FEMM (duo)

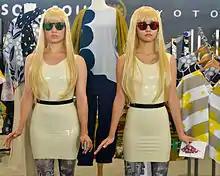
FEMM portray themselves as two plastic dolls, known as mannequins (pictured at the J-Pop Summit in 2015).

There are two roles that play out through the FEMM project; the mannequins and the agents. According to Honey-B, RiRi is a "combat" mannequin that wears "rather aggressive designs". According to W-Trouble, LuLa is described as a "babyfaced... housekeeper" that wears more "reserved" and "softer" designs of clothing. In a "fictional" description of the mannequins, Honey-B stated: "RiRi uses her combat skills to fight the anti-mannequins. She is really aggressive and takes on any challenge. She feels most comfortable in her military gear. LuLa's responsibility is to heal wounded mannequins, including RiRi. They depend on one another." Honey-B and W-Trouble are the "voices" of RiRi and LuLa, as the mannequins are portrayed with the inability to talk or vocally communicate. Honey-B stated, "For the musical nuances, it's listening that's important: the key is to match the sound and flow. If the nuance reveals a kind of attitude, it's partly due to the songwriting and partly due to [Honey-B]. According to FEMM, their tagline "Do Dolls Have Feelings? Do Their Songs Move People?" represents their virtual goal is to free all mannequins from human oppression.